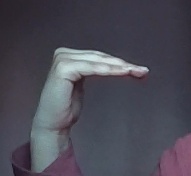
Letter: haa